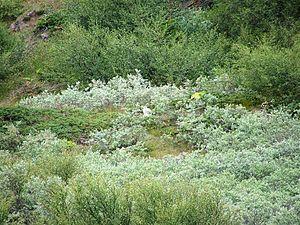
Lièvre arctique dans un environnement buissoneux, à Narsarsuaq, au sud du Groenland
La flore du Groenland représente un total de 575 espèces ou 606 taxa de plantes vasculaires, dont treize sont endémiques, et quatre-vingt-sept taxa ont été introduits par l'homme, la plupart s'y étant naturalisés.
Le lièvre arctique est un petit mammifère recouvert de fourrure, adapté à un environnement froid et à un rythme nycthéméral et annuel particulier. On l'a autrefois parfois considéré comme sous-espèce du lièvre variable, mais il est maintenant considéré comme une espèce distincte. Ce lièvre est adapté, tant par sa morphologie que par son épaisse fourrure blanche hivernale et son comportement, aux conditions climatiques du Grand Nord. Il est parfois surnommé « lièvre à raquettes » à cause de ses doigts de pattes écartés lui permettant de marcher sur des épaisseurs de neige différentes.